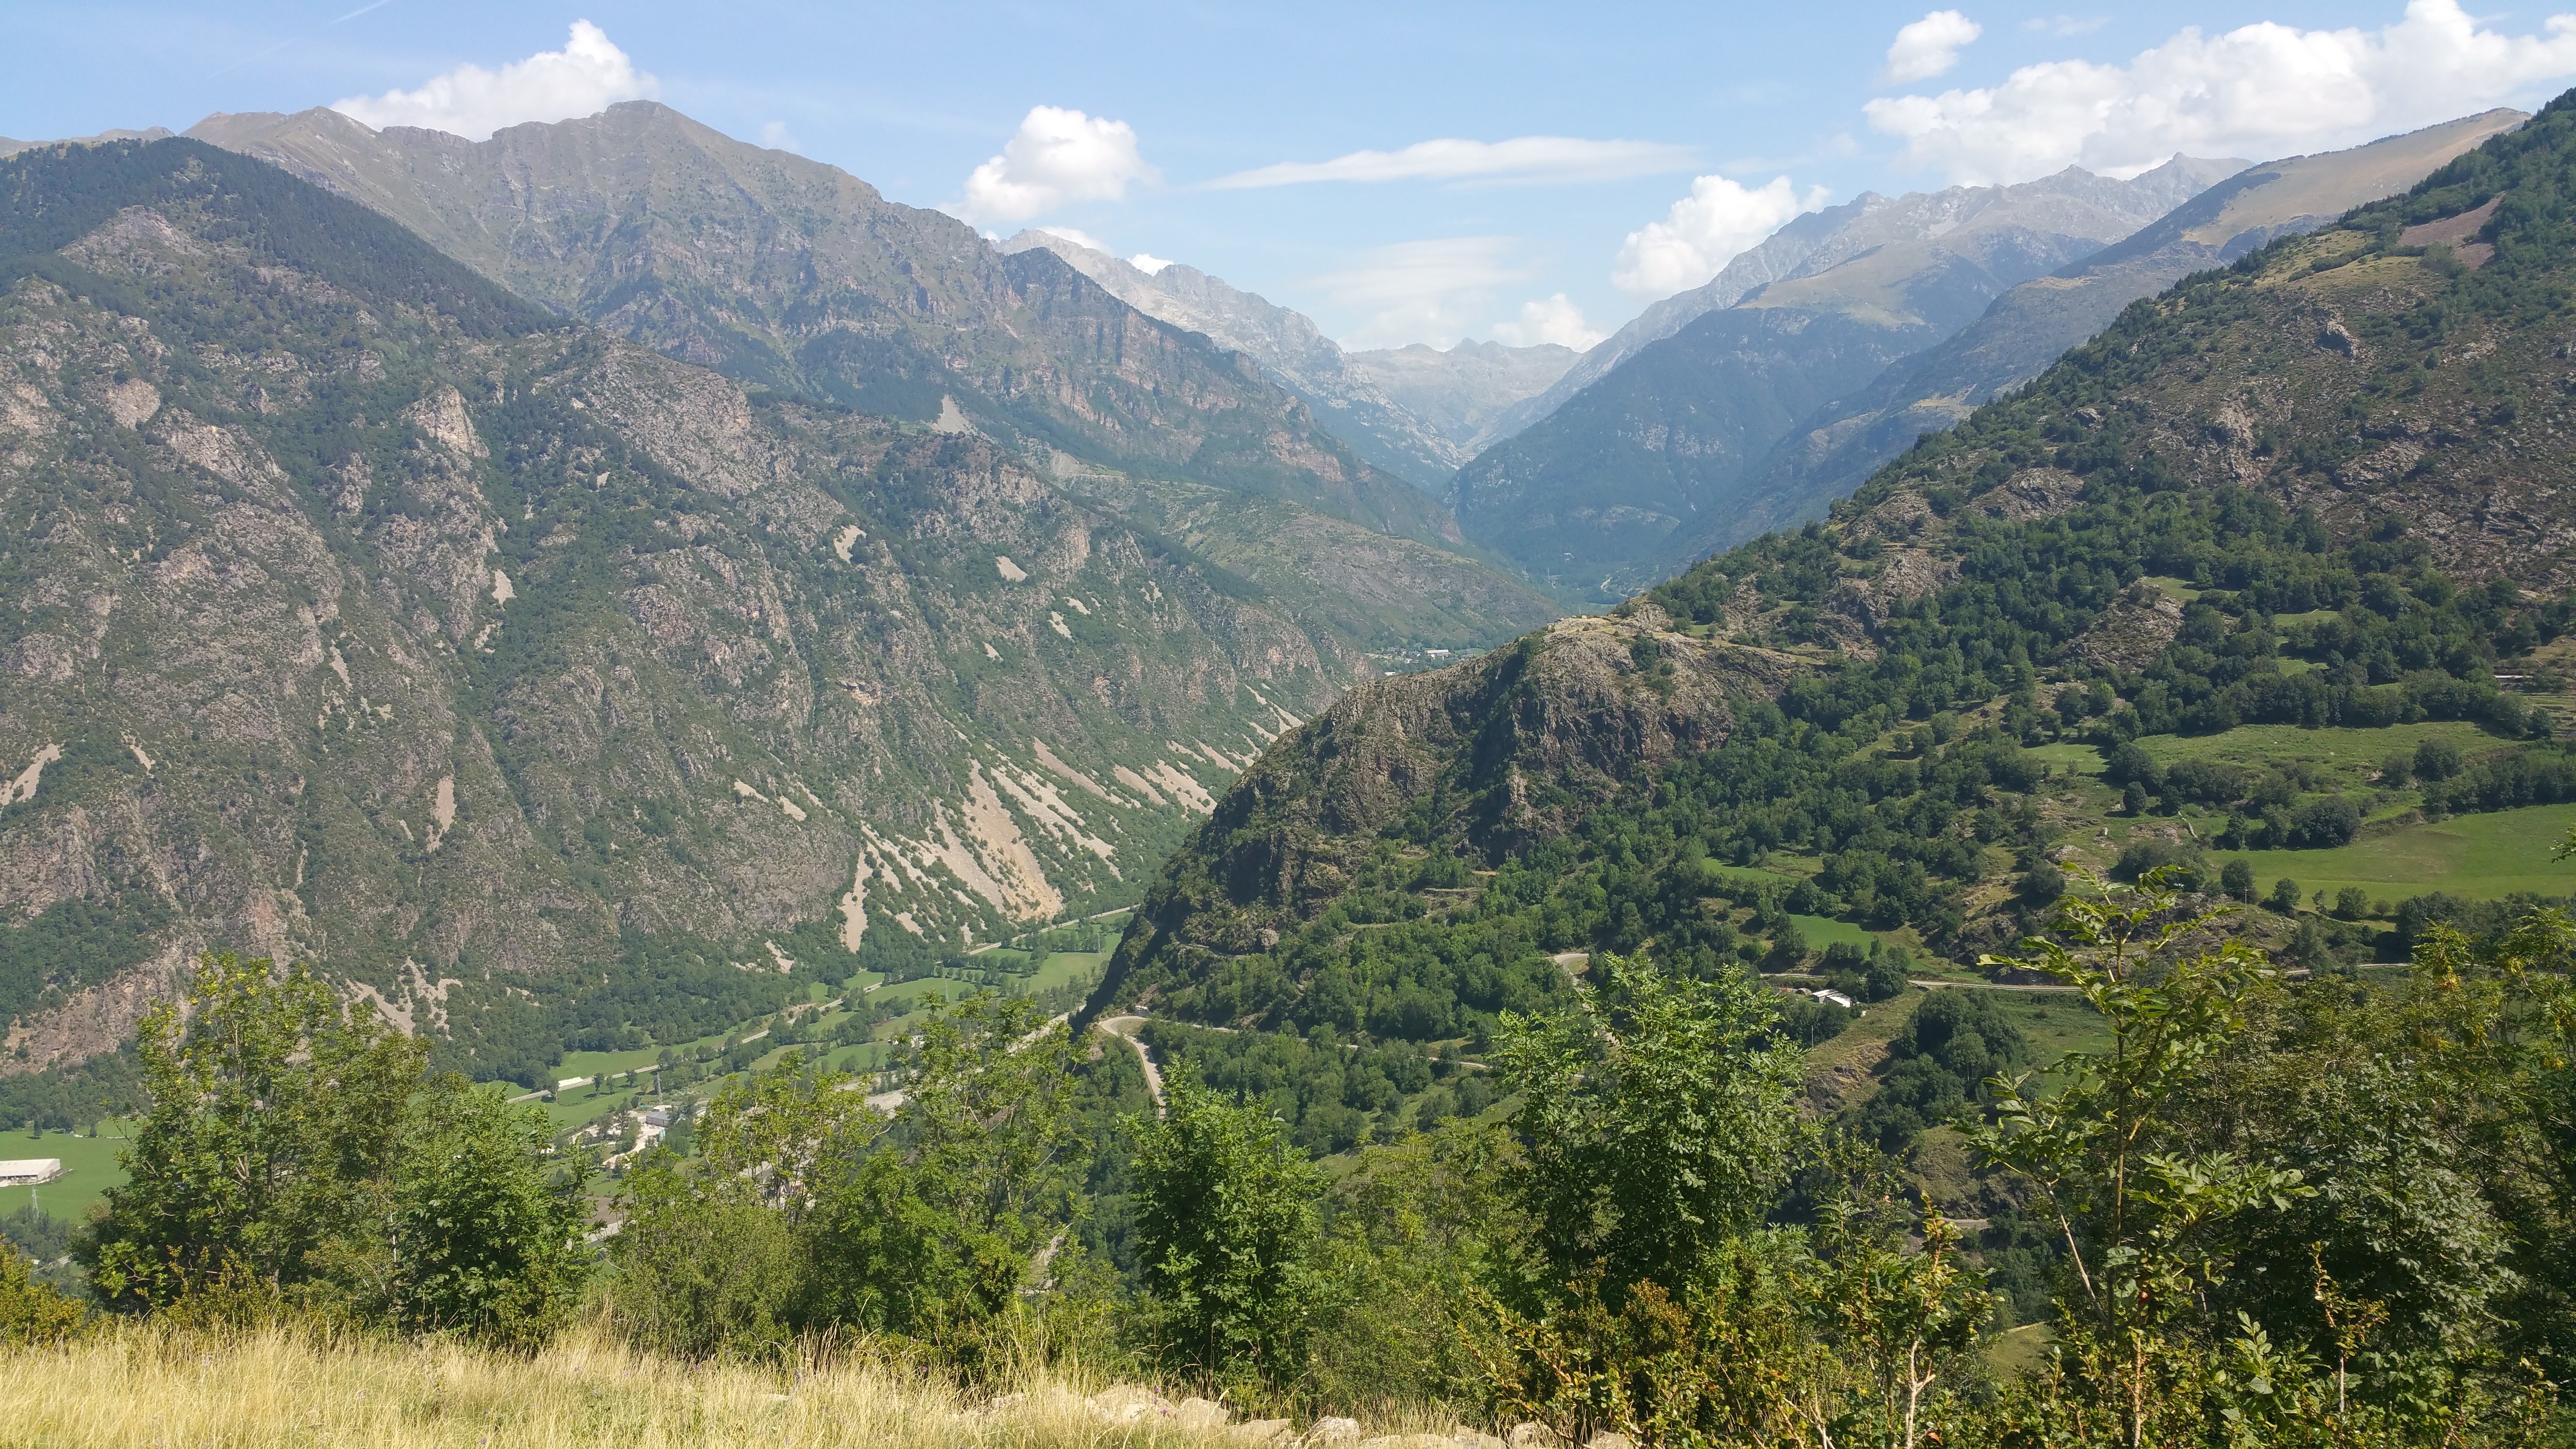
landscape, nature, wilderness, walking, mountain, trail, meadow, hill, adventure, valley, mountain range, ridge, mountains, alps, plateau, fell, ecosystem, landform, mountain pass, hill station, geographical feature, mountainous landforms, the vall de bo